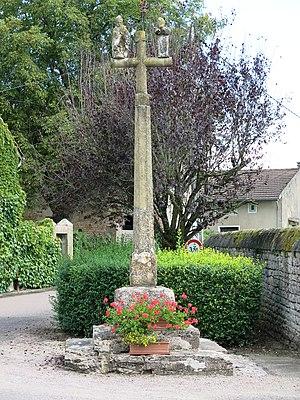
Calvaire de la Truchère (Saône-et-Loire).
Cet article recense une partie des monuments historiques de Saône-et-Loire, en France.
Le calvaire de La Truchère est une croix de cimetière située sur le territoire de la commune de La Truchère dans le département français de Saône-et-Loire et la région Bourgogne-Franche-Comté.